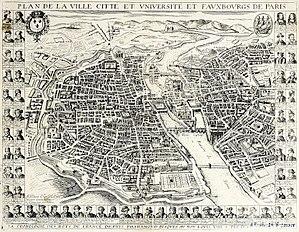
Imitation du plan de Mérian représentant Paris en 1657